Yorkshire Cup (rugby union)

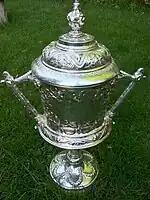
Trophy of Yorkshire Cup

In 1877, despite reservations within the Rugby Football Union, the committee of the Yorkshire County Football Club (composed from the clubs of Bradford FC, Huddersfield FC, Leeds FC, Hull FC and York FC) sanctioned a knock-out tournament - the first of its kind in the UK.